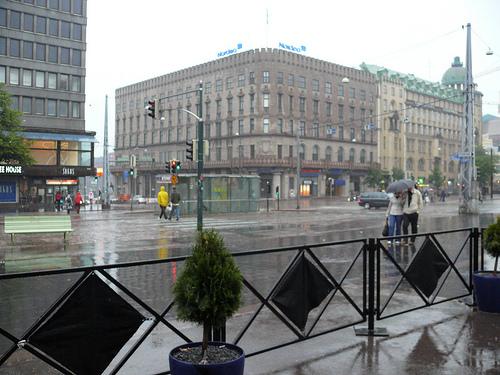
Weather: rain or strom